Quiet PC

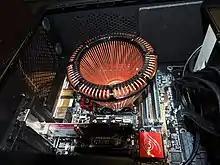
A fanless CPU cooler based on heat pipe technology

A quiet, silent or fanless PC is a personal computer that makes very little or no noise. Common uses for quiet PCs include video editing, sound mixing and home theater PCs, but noise reduction techniques can also be used to greatly reduce the noise from servers. There is currently no standard definition for a "quiet PC", and the term is generally not used in a business context, but by individuals and the businesses catering to them.